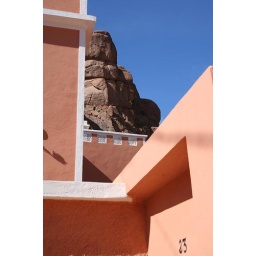
Big rock in between houses